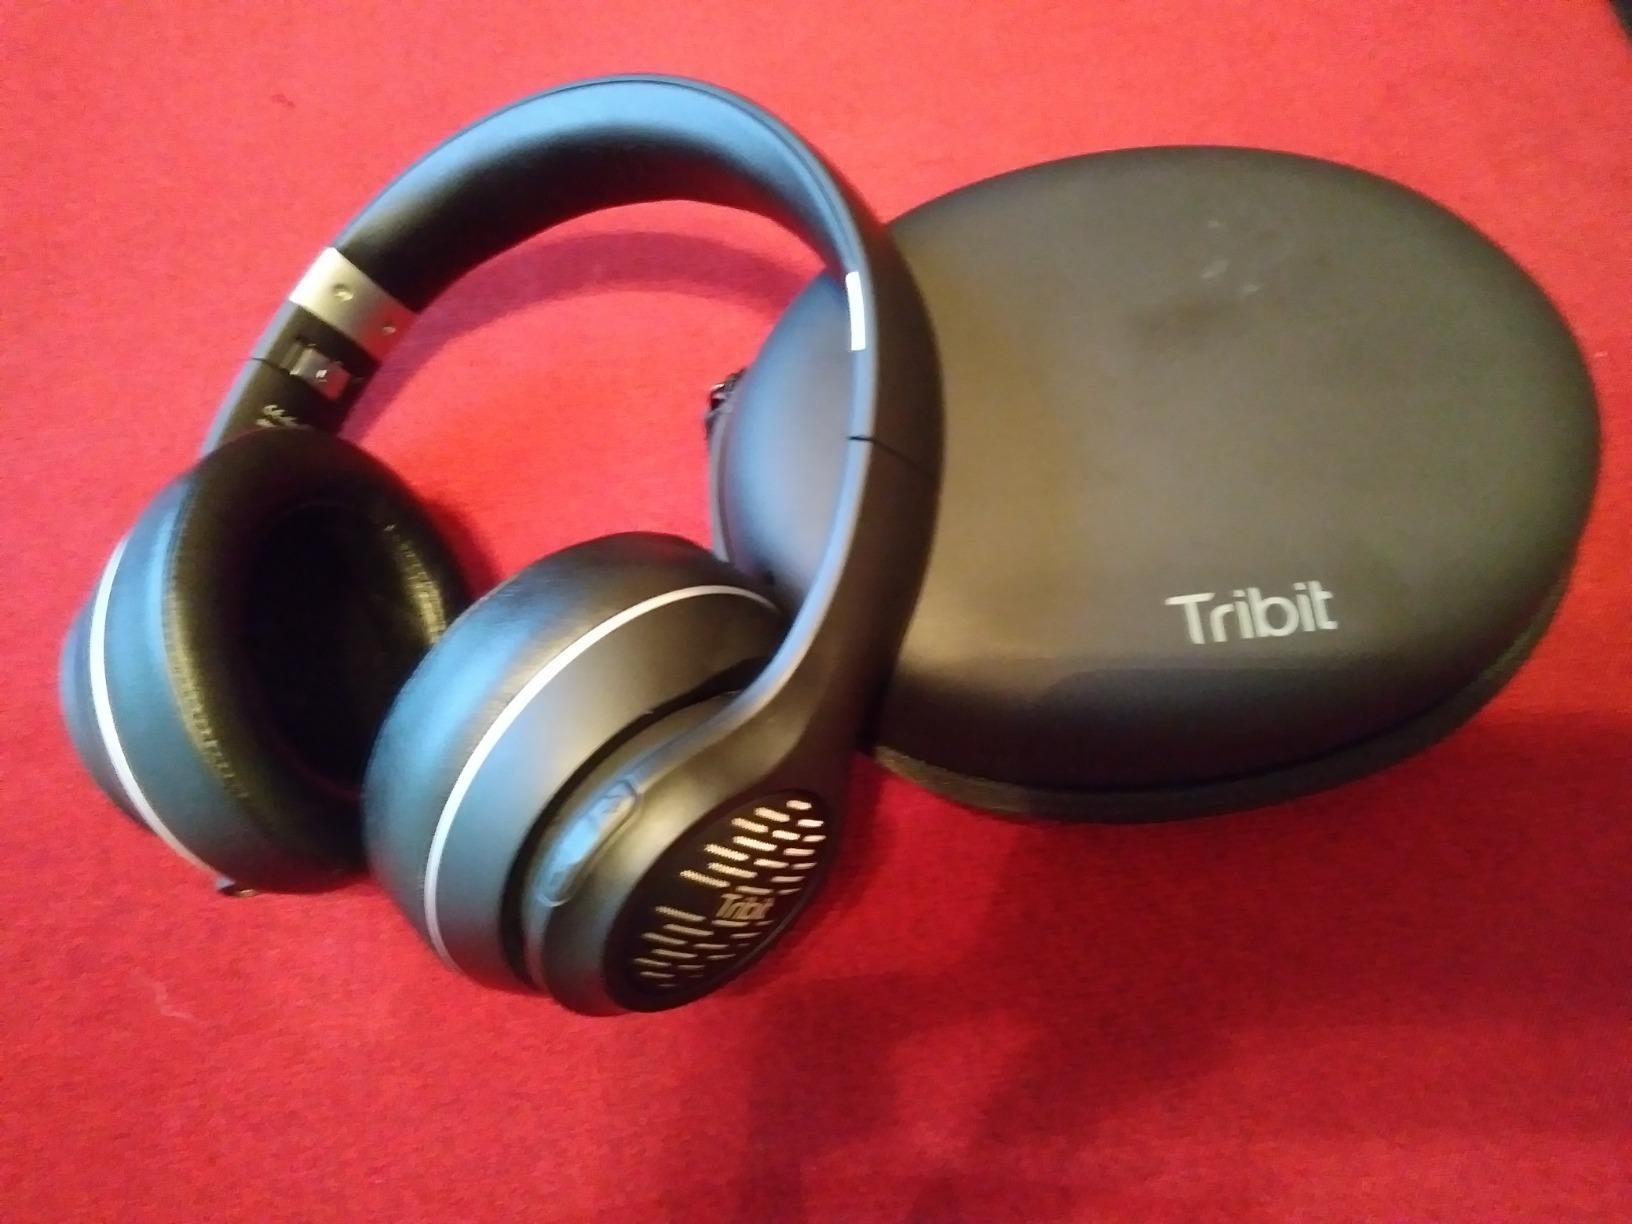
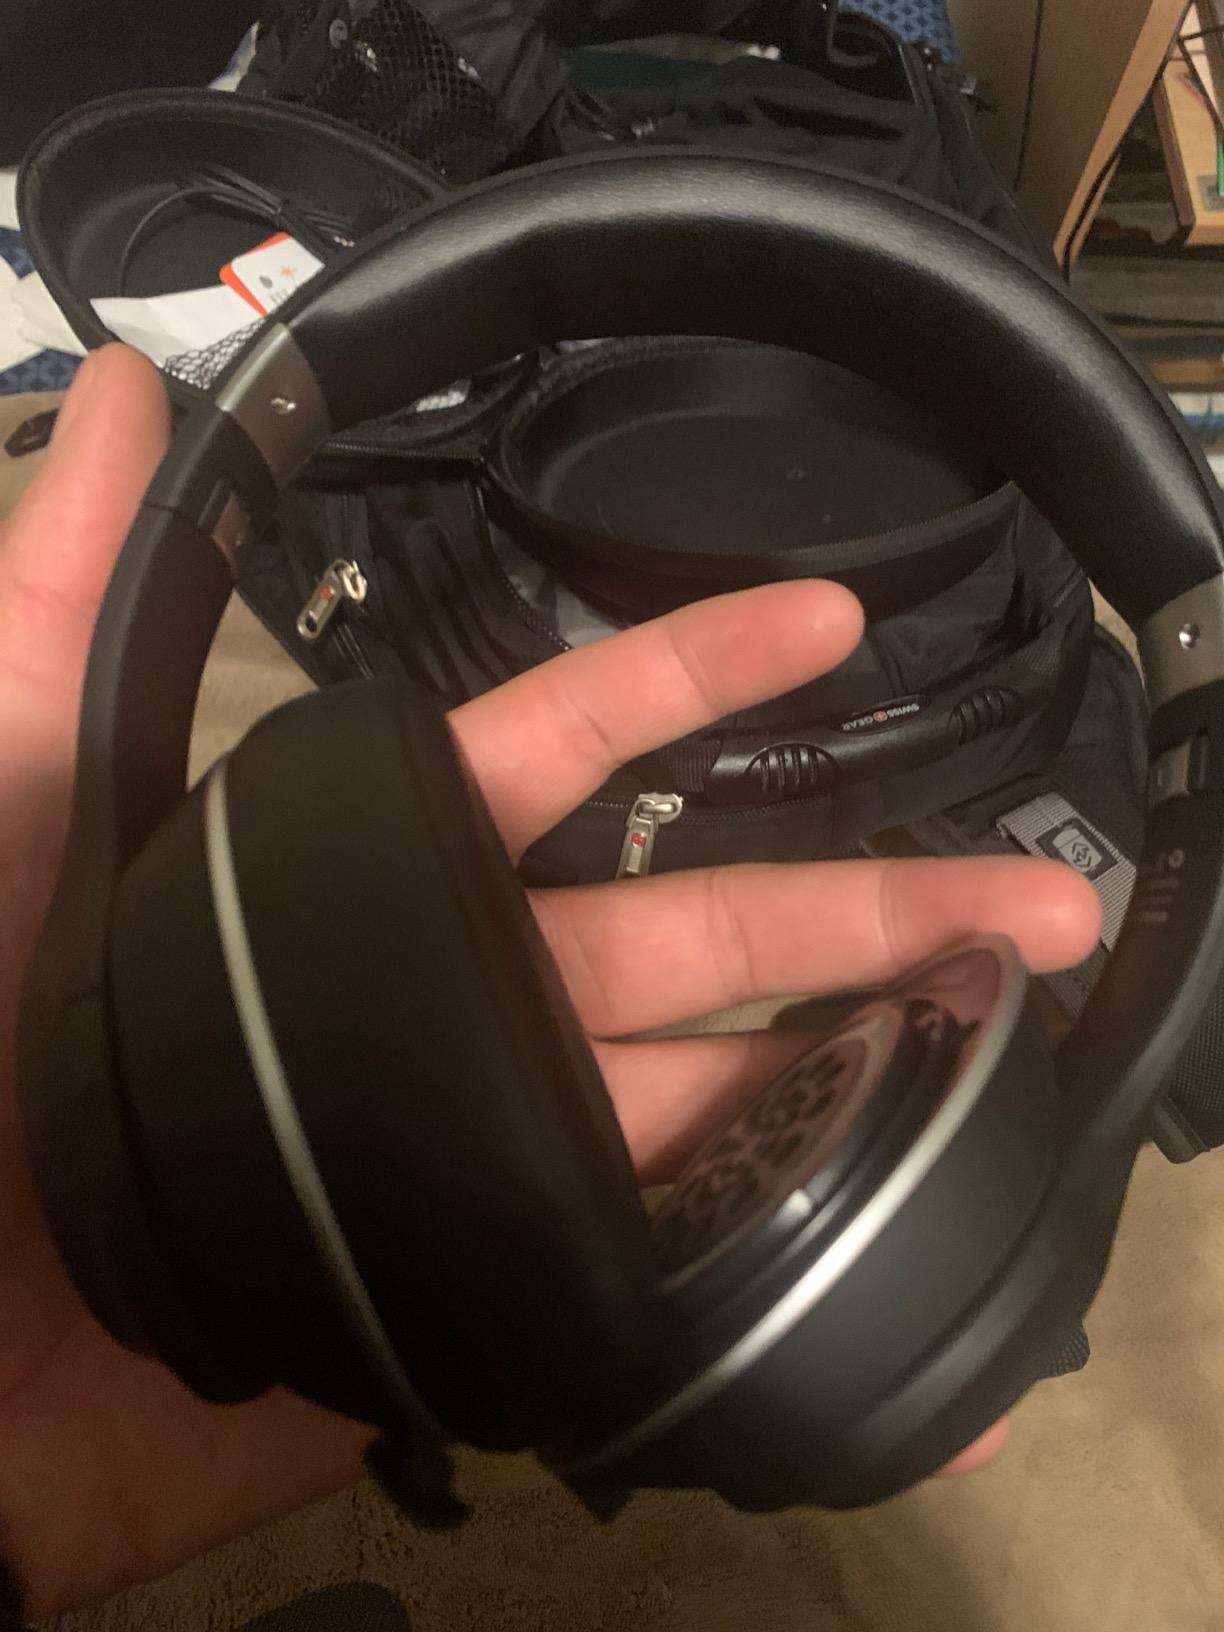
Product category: headphones
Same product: yes